Tennis racket theorem

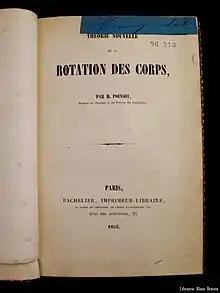
Title page of "Théorie Nouvelle de la Rotation des Corps", 1852 printing

The tennis racket theorem or intermediate axis theorem, is a kinetic phenomenon of classical mechanics which describes the movement of a rigid body with three distinct principal moments of inertia. It has also been dubbed the Dzhanibekov effect, after Soviet cosmonaut Vladimir Dzhanibekov, who noticed one of the theorem's logical consequences whilst in space in 1985. The effect was known for at least 150 years prior, having been described by Louis Poinsot in 1834 and included in standard physics textbooks such as "Classical Mechanics" by Herbert Goldstein throughout the 20th century.